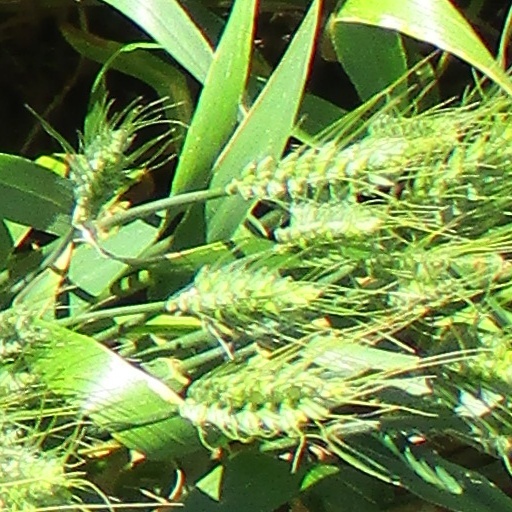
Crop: wheat